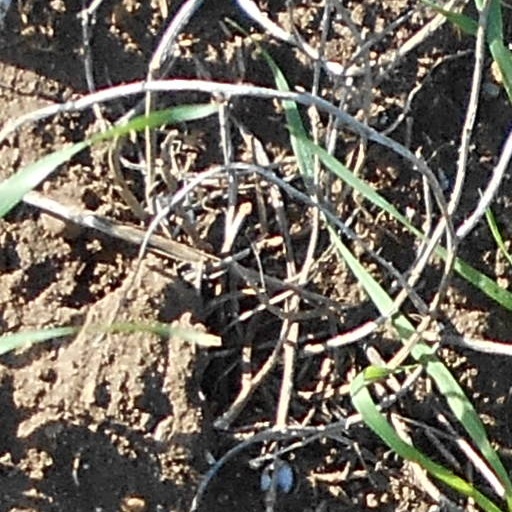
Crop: wheat